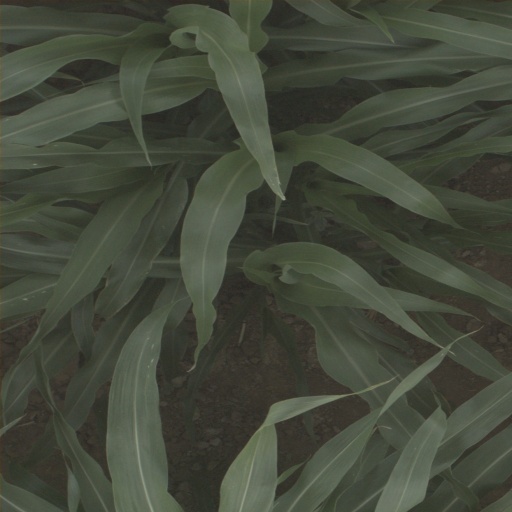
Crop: sorghum